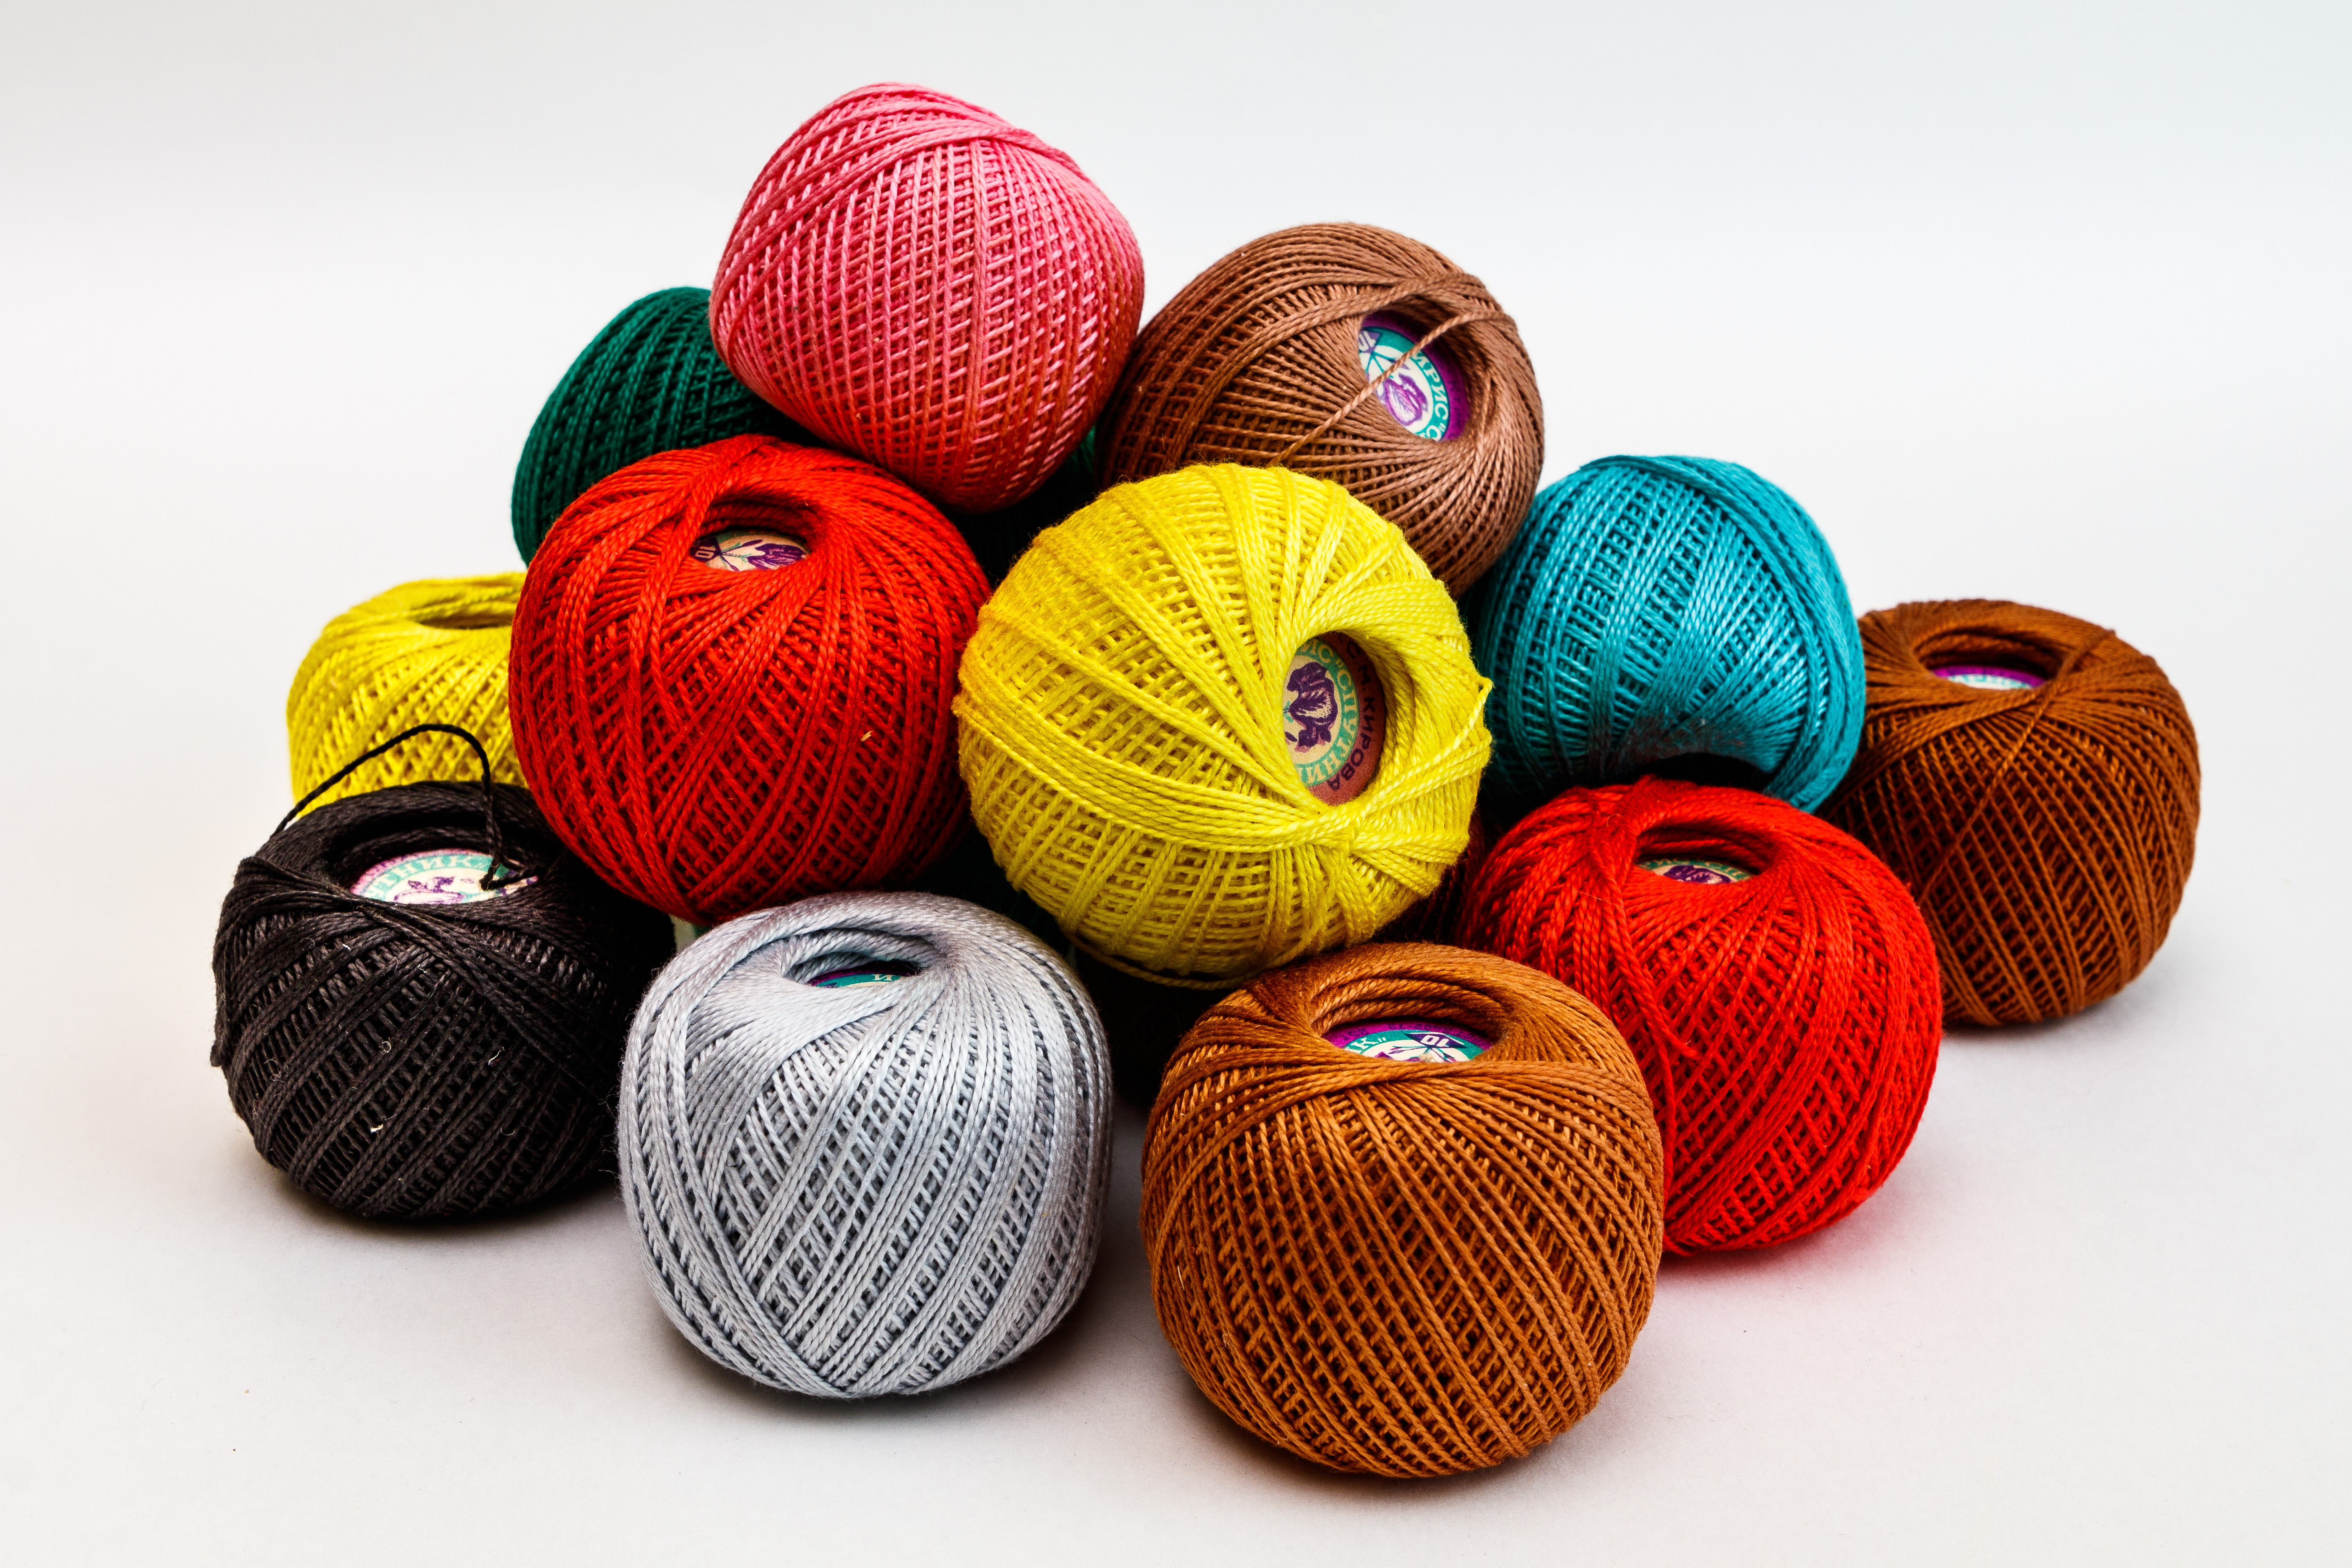
sewing thread, spool, sew, on spool, manual labor, sewing work, spool of thread, yarn, needle, colorful, haberdashery, fashion, sewing accessories, crafts, blue, product, textile, Colorfulness, orange, light, pattern, magenta, azure, circle, collection, thread, fiber, wool, still life photography